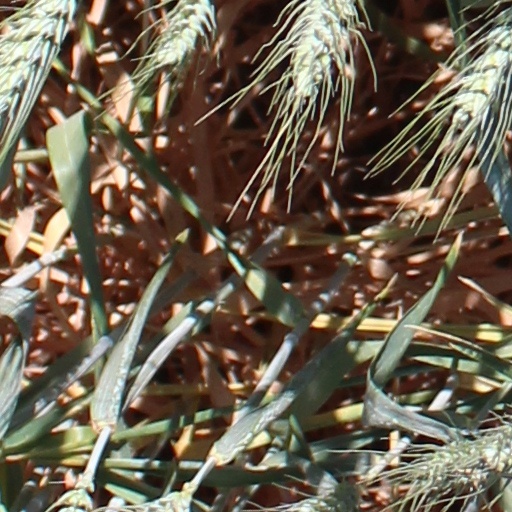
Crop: wheat